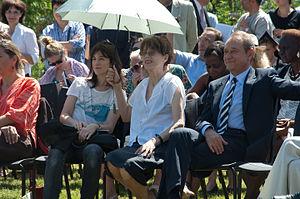
Charlotte Lucy Ginsburg, dite Charlotte Gainsbourg, née le 21 juillet 1971 à Londres, est une actrice et chanteuse franco-britannique.